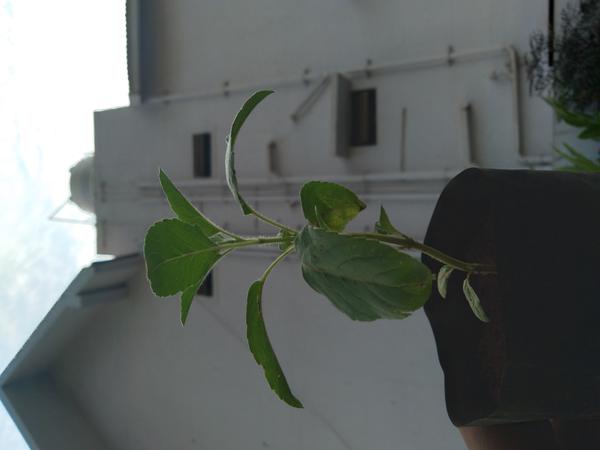
Plant: Tulasi